Fimbatal

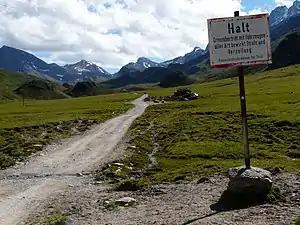
Fimbatal looking south (from the international border)

The Fimbatal, also Fimbertal, is an alpine valley situated between the Silvretta Alps and the Samnaun Alps. The valley is drained by the Fimbabach river ("Aua da Fenga"), a tributary of the Inn basin (Trisanna) at Ischgl. The highest mountain bordering the Fimbatal is the Fluchthorn ("Piz Fenga") (3399 m).